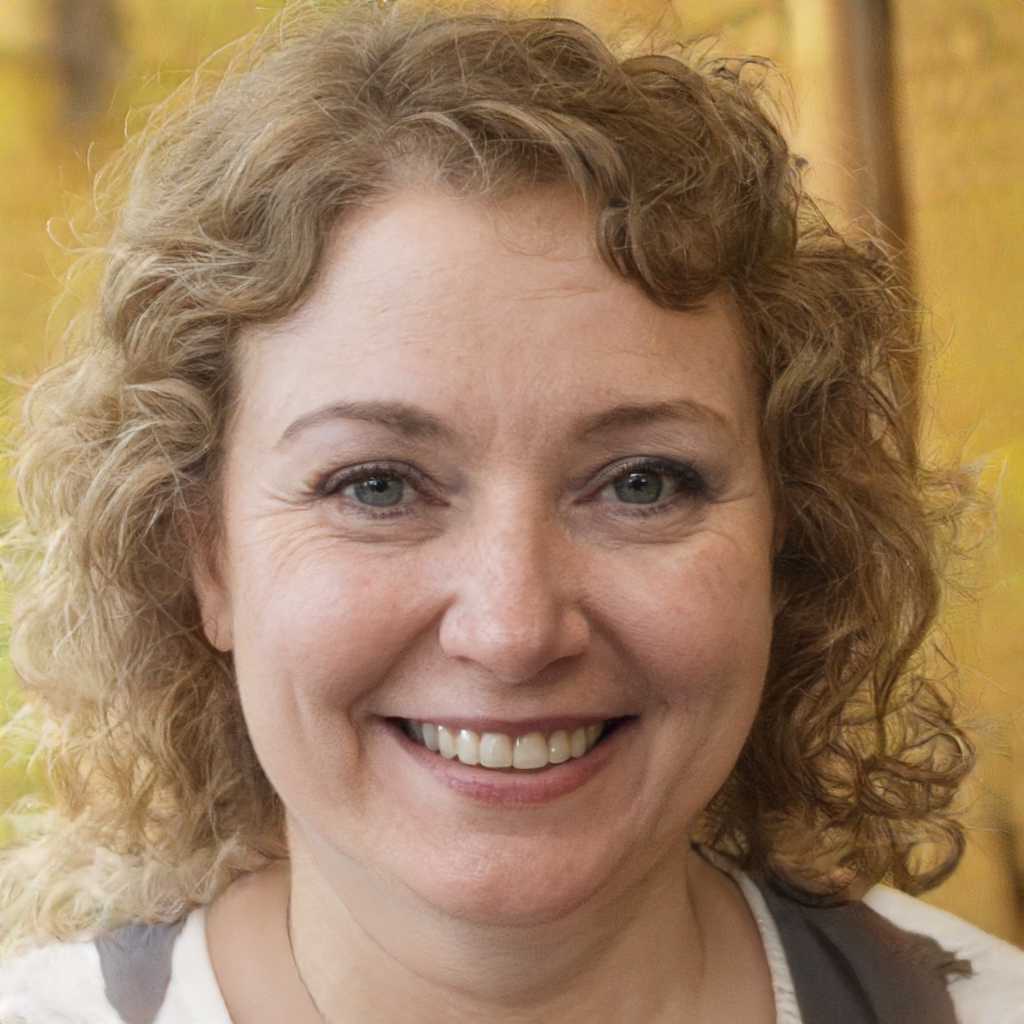
Label: Colored